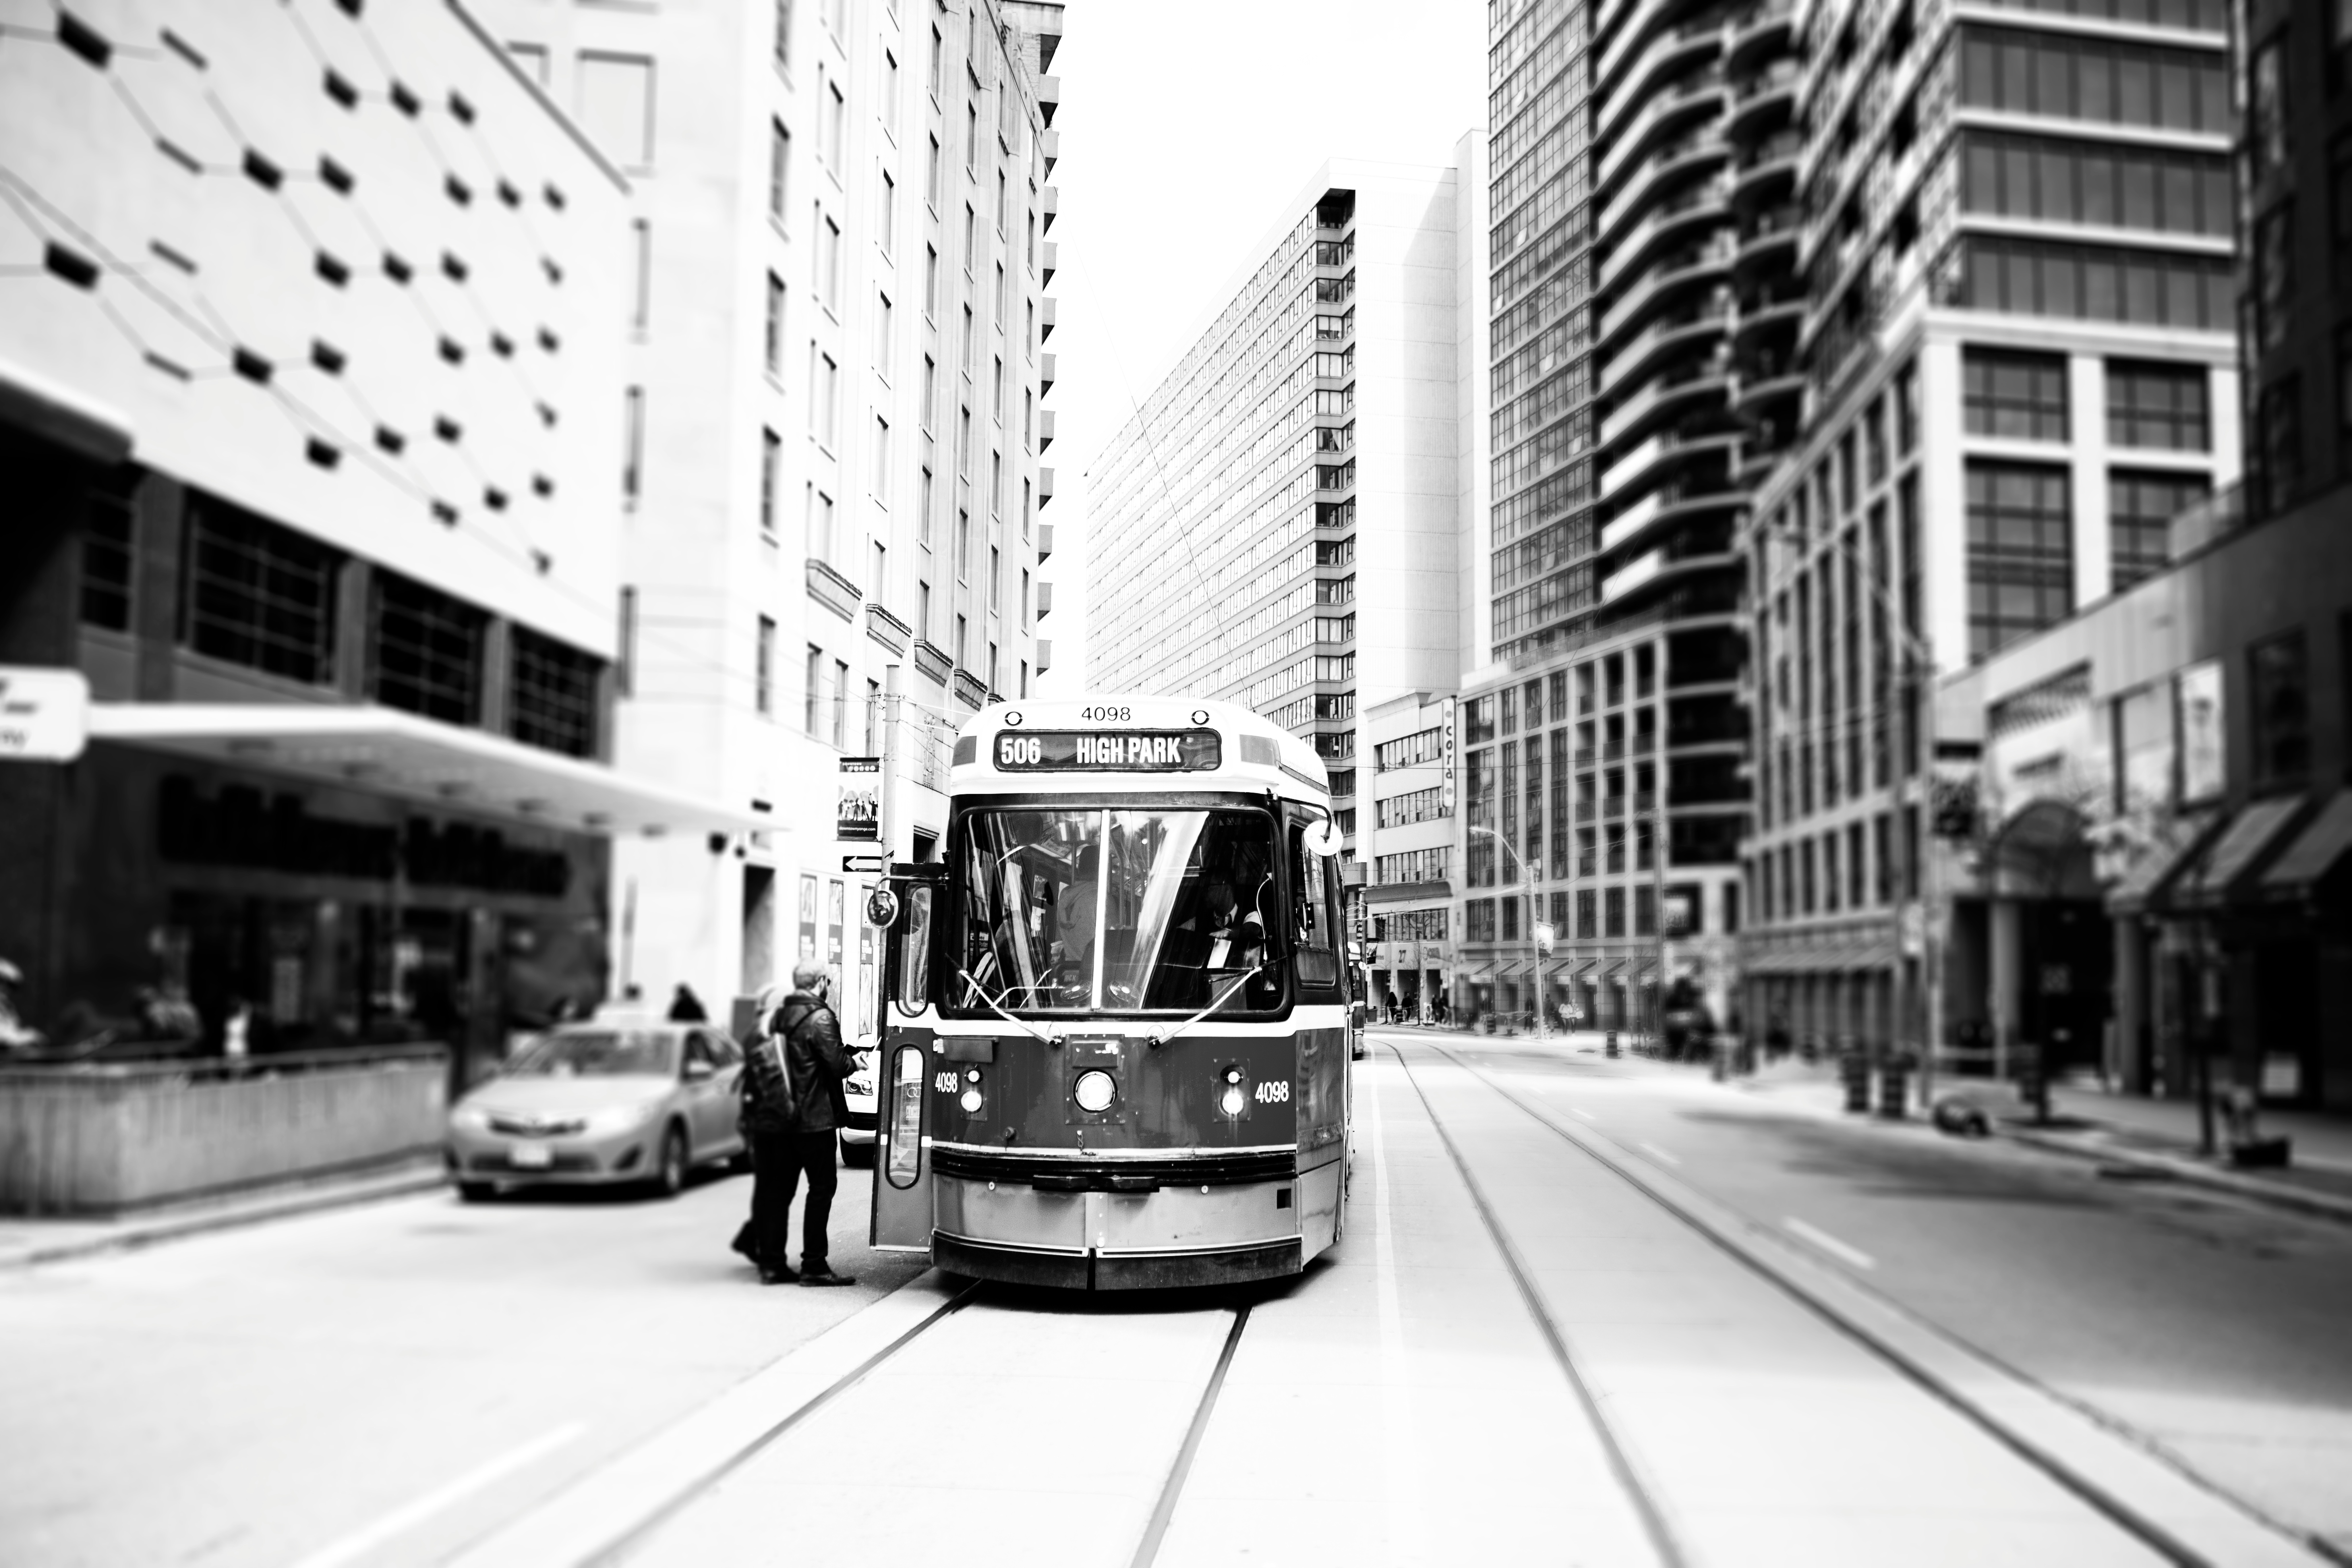
black and white, tram, transport, vehicle, monochrome, lane, public transport, land vehicle, monochrome photography, mode of transport, metropolitan area